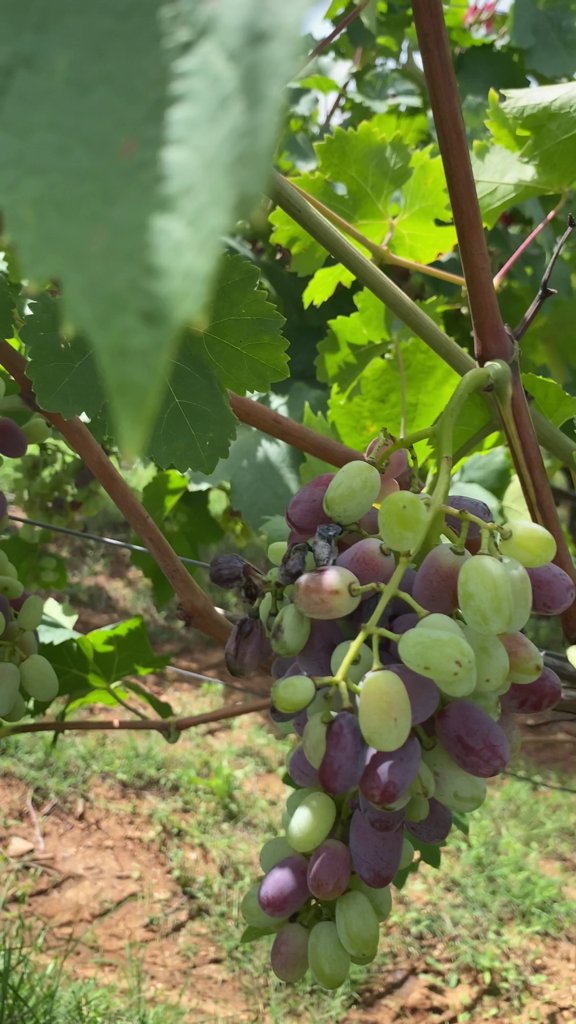
Berries visible: 76
Grape clusters: 2